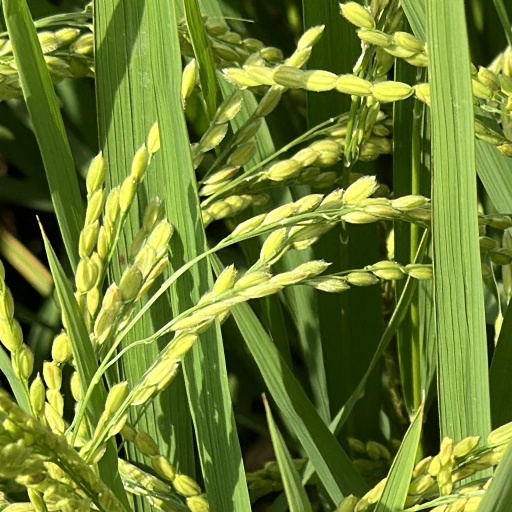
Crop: rice